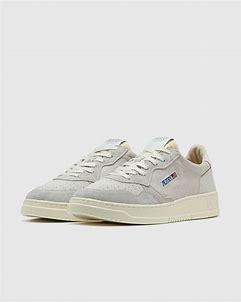
Brand: Autry
Model: Action Shoes Autry Action Medalist